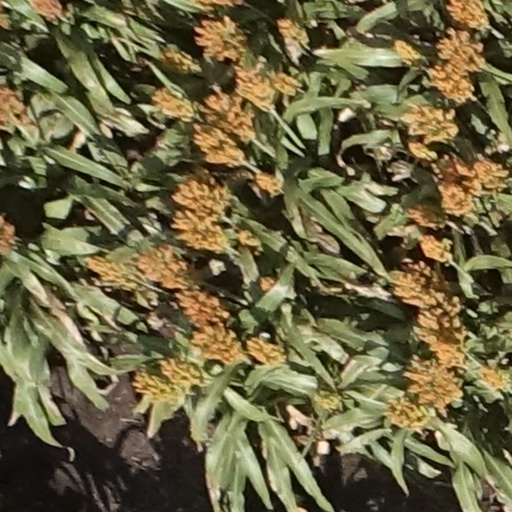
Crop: sorghum